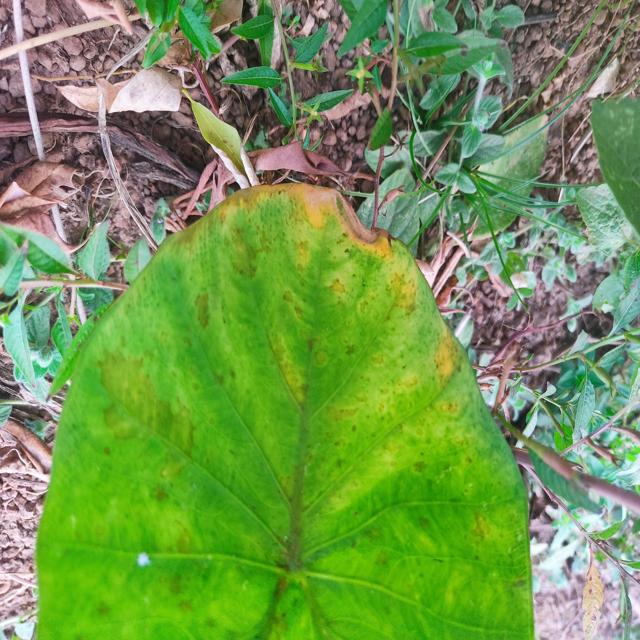
Label: Mid_Blight